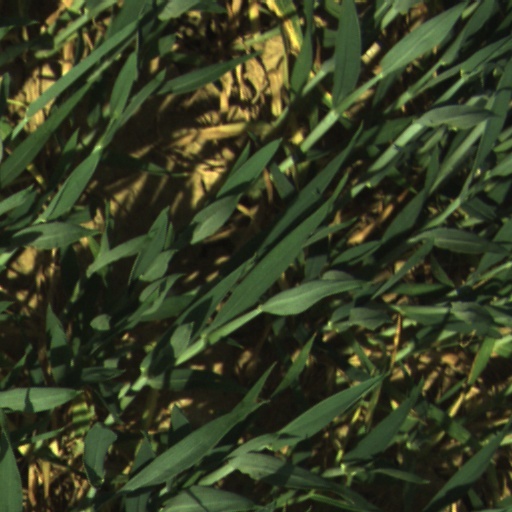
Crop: wheat